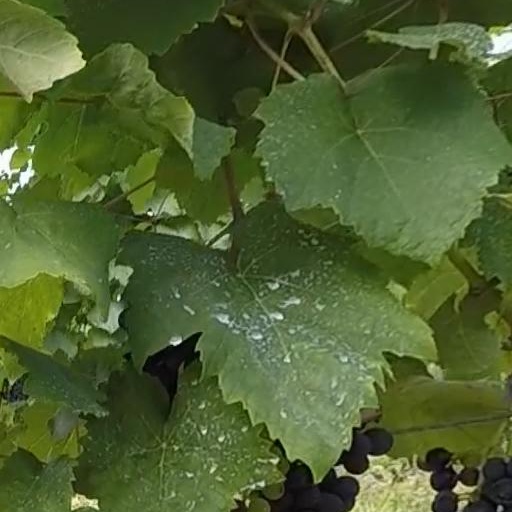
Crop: grape